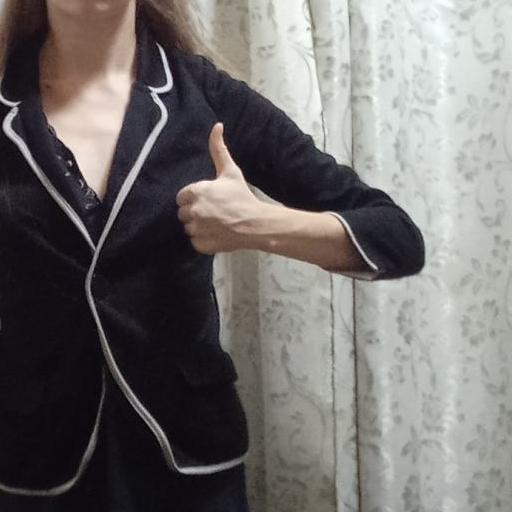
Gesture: like